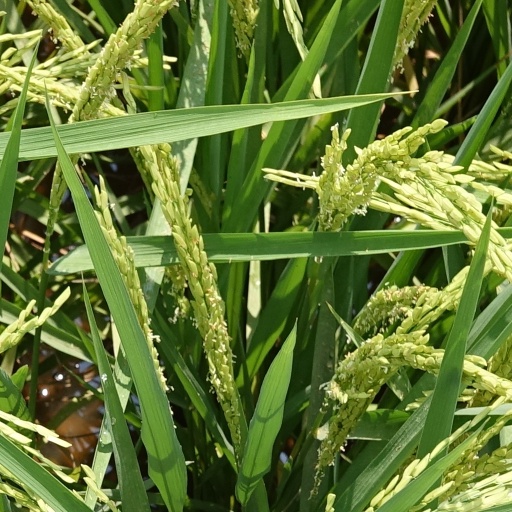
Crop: rice